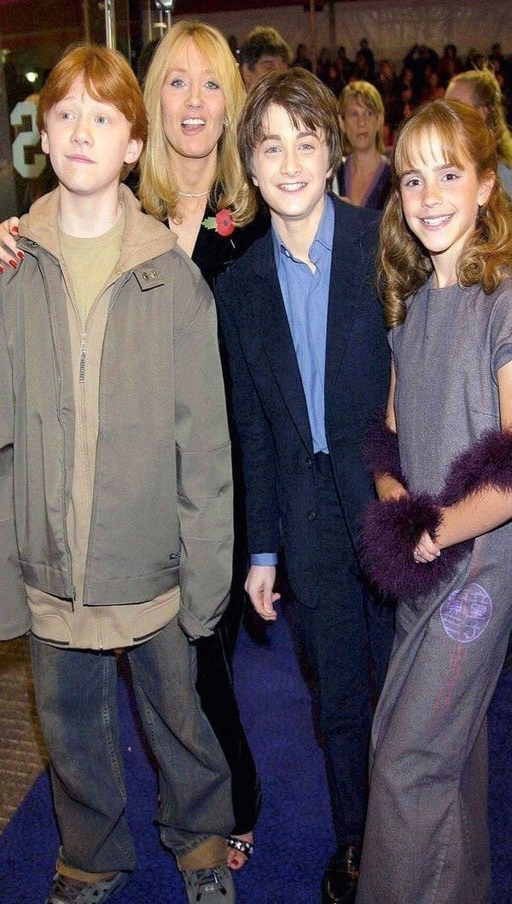
person person and the trio at the first premiere .